Clean Water Rule

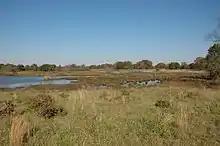
Protection of wetlands and small streams is a major focus of the Clean Water Rule

The Clean Water Rule is a 2015 regulation published by the U.S. Environmental Protection Agency (EPA) and the United States Army Corps of Engineers (USACE) to clarify water resource management in the United States under a provision of the Clean Water Act of 1972. The regulation defined the scope of federal water protection in a more consistent manner, particularly over streams and wetlands which have a significant hydrological and ecological connection to traditional navigable waters, interstate waters, and territorial seas. It is also referred to as the Waters of the United States (WOTUS) rule, which defines all bodies of water that fall under U.S. federal jurisdiction. The rule was published in response to concerns about lack of clarity over the act's scope from legislators at multiple levels, industry members, researchers and other science professionals, activists, and citizens.